Oltu stone

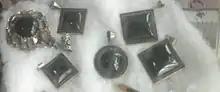
Oltu stone pendants

Oltu stone, sometimes called also "Erzurum stone", is principally mined in the villages northeast of Oltu town, around Tutlu Dağı (Yasak Dağ) as well as in Alatarla, Hankaskışla and Çataksu villages. The mountainous, rough region with steep slopes is high.